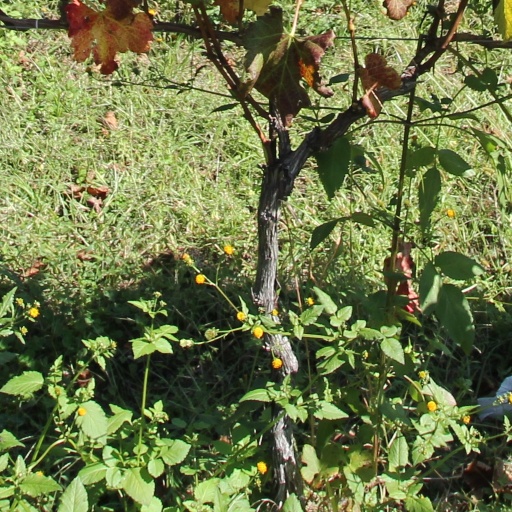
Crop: grape